Hannō Station

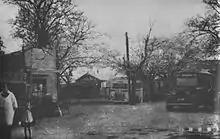
The station forecourt of Hanno Station circa 1935

Station numbering was introduced on all Seibu Railway lines during fiscal 2012, with Hannō Station becoming "SI26".